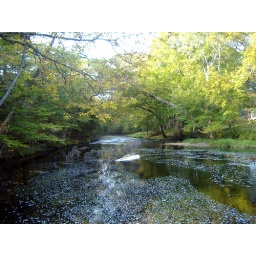
Annis river in the summer. This scene repeated thrice is taken from a highway bridge approximately a mile from home.